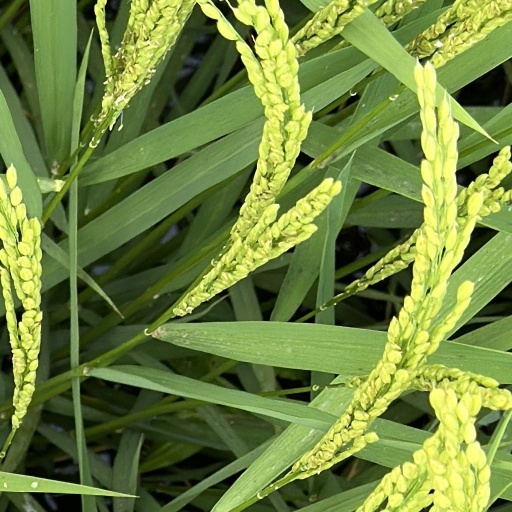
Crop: rice